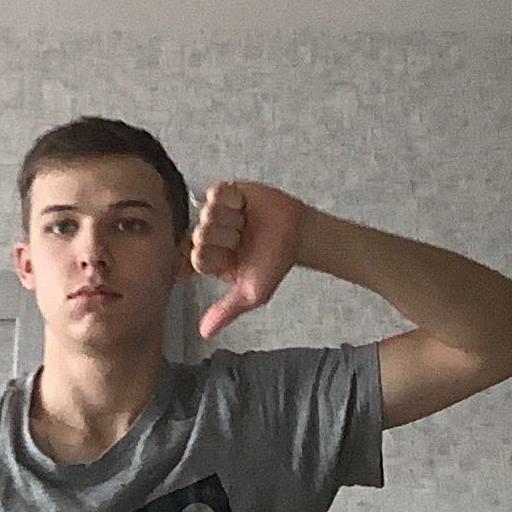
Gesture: dislike